Lionel Groulx

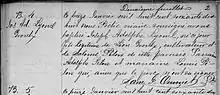
Birth and baptismal certificate of Lionel Groulx, 13 January 1878, église Saint-Michel in Vaudreuil (Québec).

Lionel Groulx, né Joseph Adolphe Lyonel Groulx, was the son of Léon Groulx (1837–1878), a farmer, a lumberjack and direct descendant of New France pioneer Jean Grou, and Philomène Salomé Pilon (1849–1943). Groulx was born and died at Vaudreuil, Quebec. After his seminary training and studies in Europe, he taught at Valleyfield College in Salaberry-de-Valleyfield, and then the Université de Montréal. In 1917 he co-founded a monthly journal called "Action Française", becoming its editor in 1920.